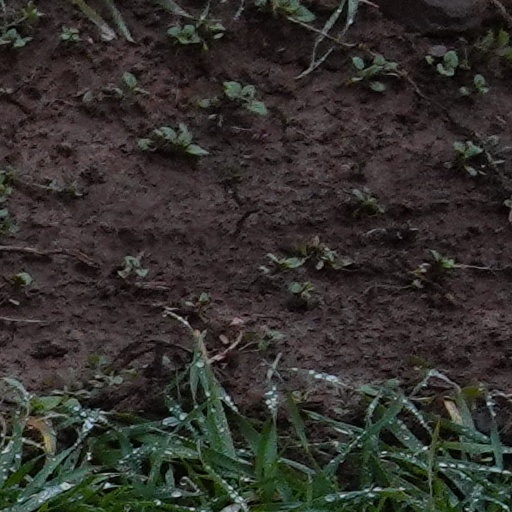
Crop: wheat